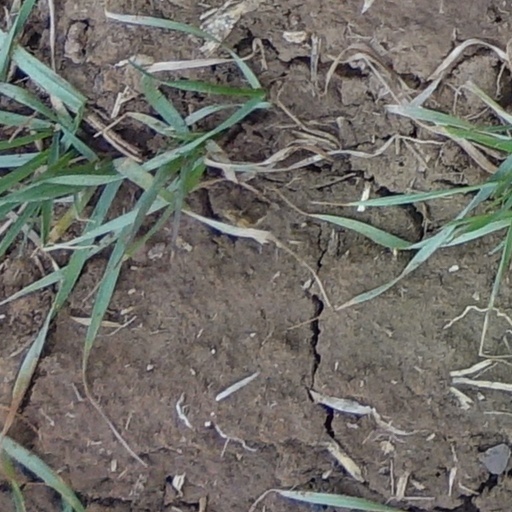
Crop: wheat